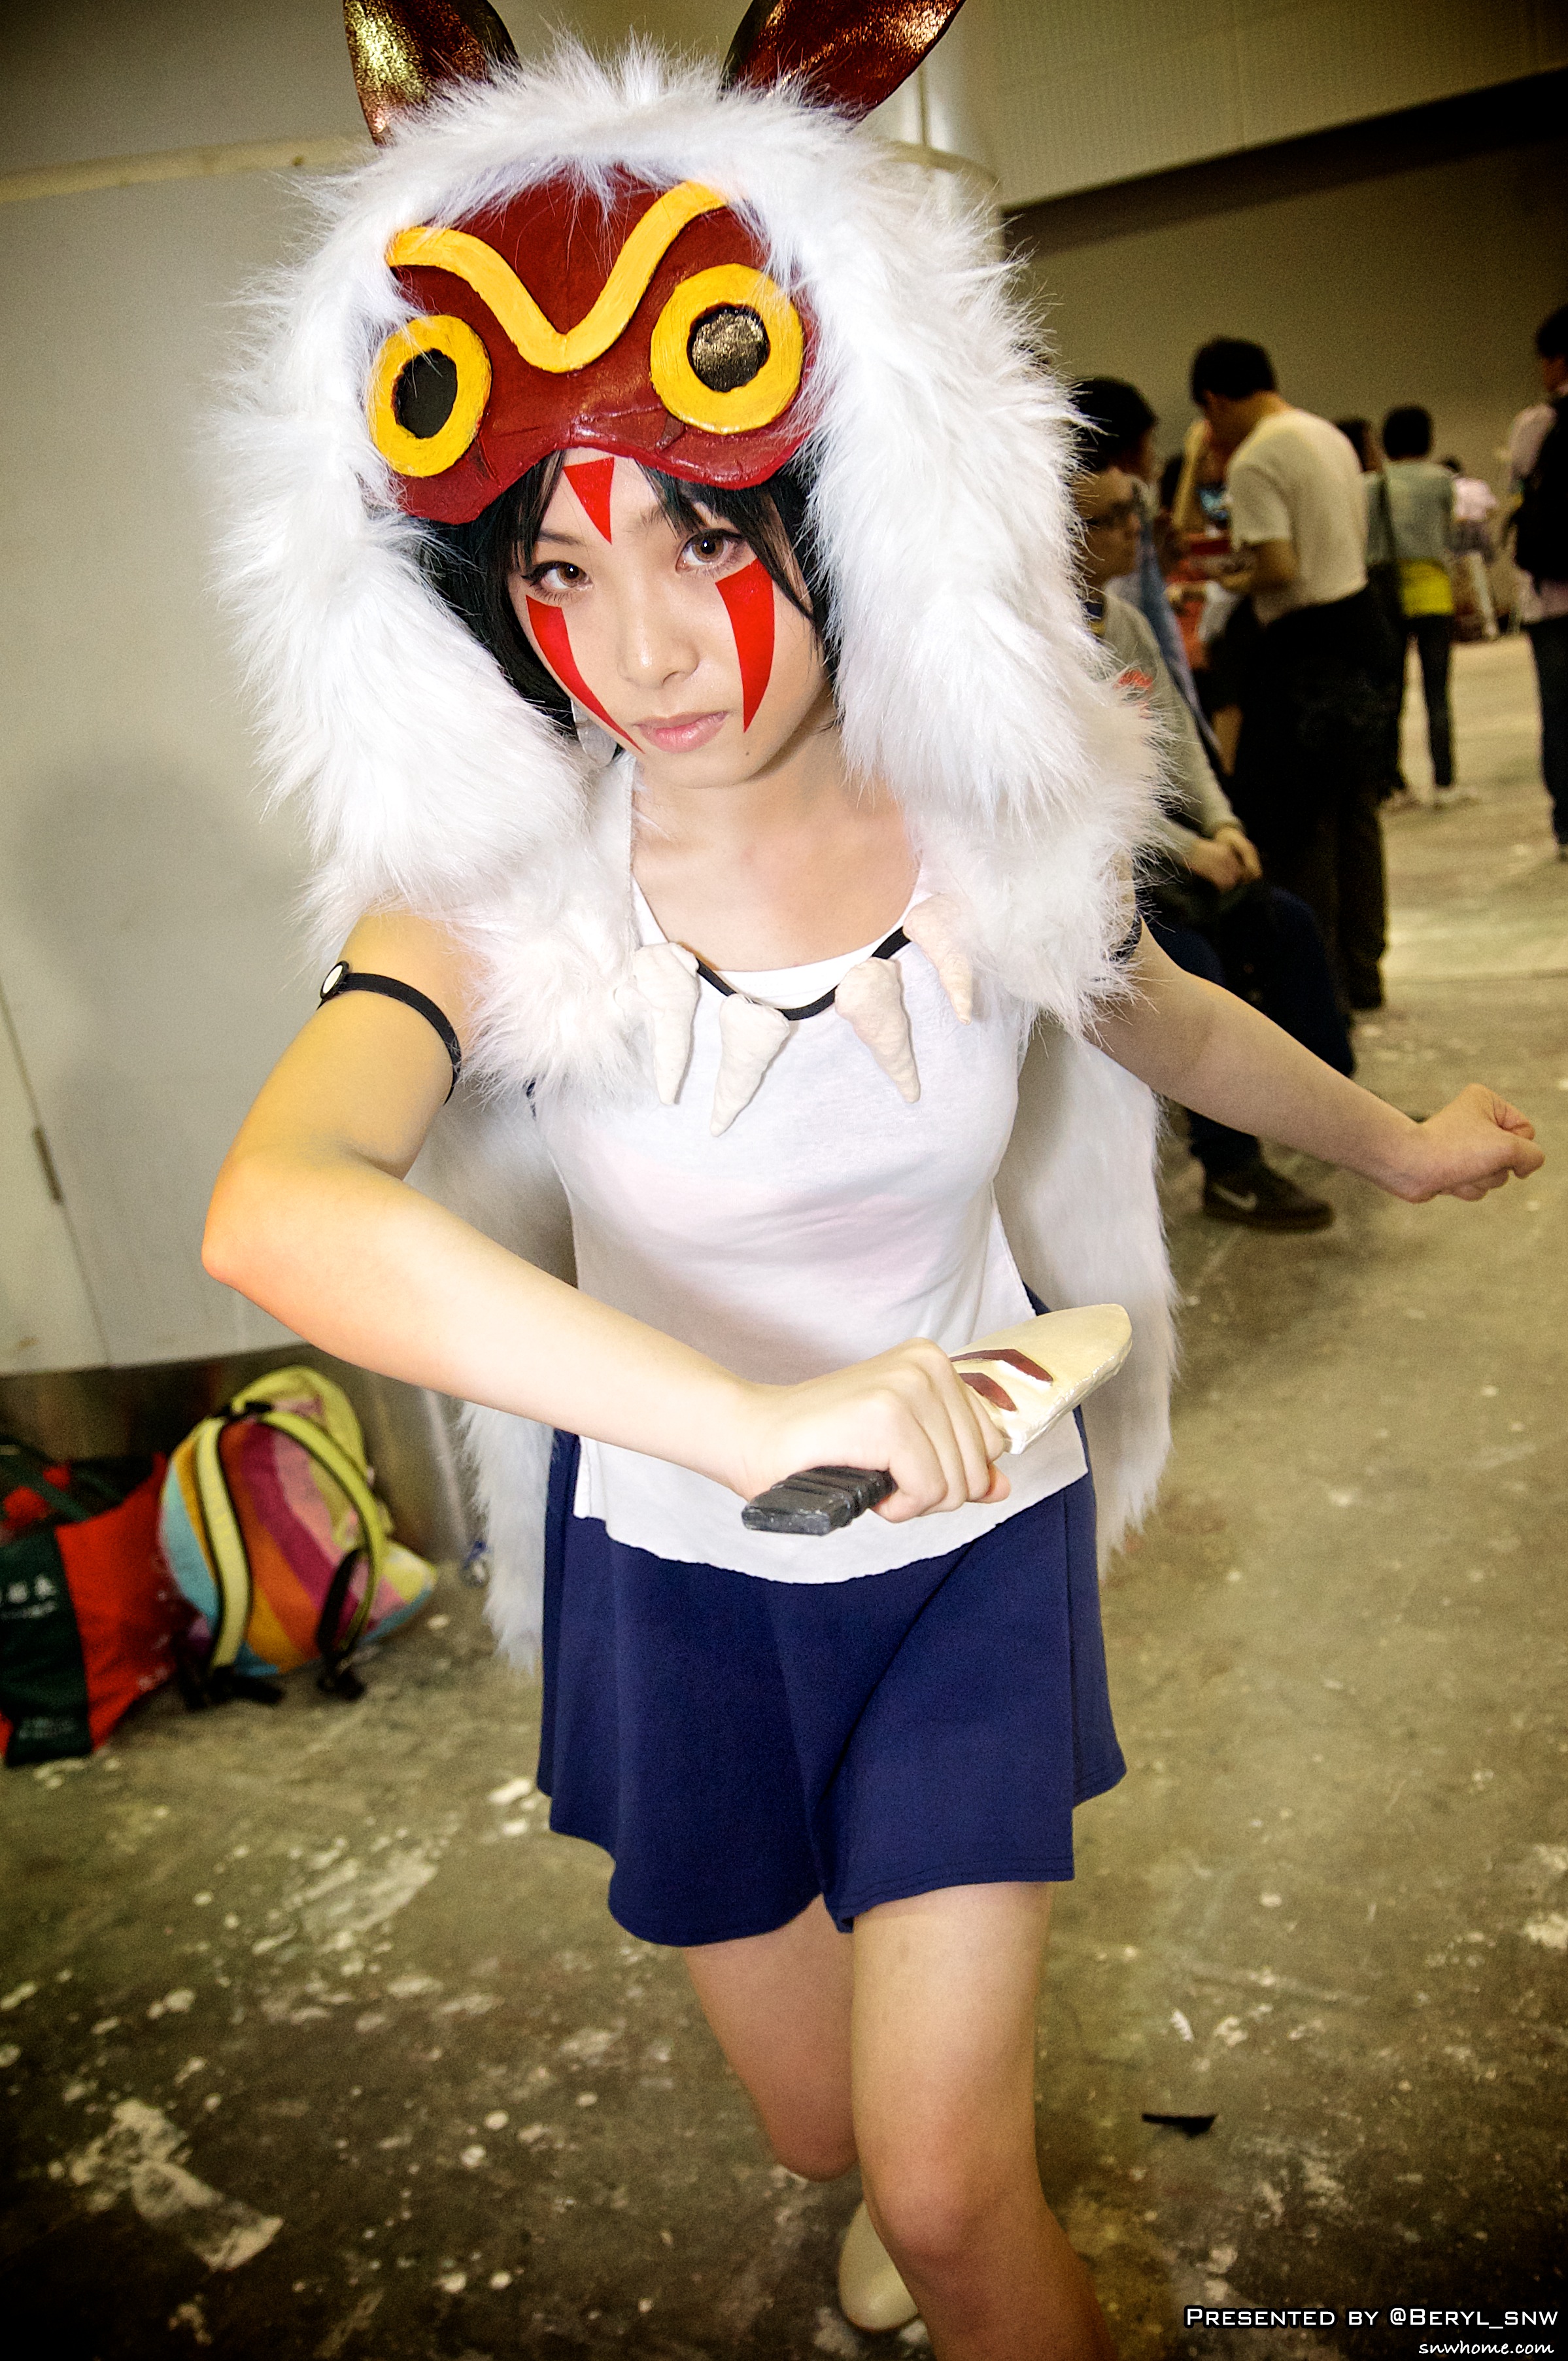
girl, game, clothing, cosplay, doll, girls, figure, performance, canton, costume, anime, comic, comiccon, guangzhou, pazhou